Nanzdietschweiler

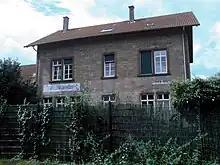
Dietschweiler Station reception building

Nanzdietschweiler lies on the linking road through the Glan valley between Glan-Münchweiler and Schönenberg-Kübelberg. "Bundesstraße" 423 runs in a straight line in the north parallel to this road. The Autobahn interchanges are very favourably placed, with Interchange 8 (Glan-Münchweiler) on the A 62 (Kaiserslautern–Trier) only some 3 km away, Interchange 9 (Hütschenhausen-Katzenbach), also on the A 62, 5 km away and Interchange 11 (Bruchmühlbach-Miesau) on the A 6 (Saarbrücken–Mannheim) only some 10 km away. Formerly, Nanzdietschweiler lay on the so-called strategic railway line between Bad Münster am Stein and Homburg (the Glan Valley Railway or "Glantalbahn"), which was built in 1904 and abandoned in the 1980s. The nearest railway station nowadays is Glan-Münchweiler station, 5 km away, on the Landstuhl–Kusel railway. The old station in the village first bore the name “Dietschweiler-Nanzweiler”, before it was renamed “Dietschweiler” in 1912. In the early 1960s, a halt was opened at Nanzweiler in the hopes of enhancing use of the southern stretch of the line between Homburg and Glan-Münchweiler, but by the late 1970s, the halt was closed. Passenger service ended in 1981, putting an end to all regular traffic, since goods service had already been given up between Schönenberg-Kübelberg and Glan-Münchweiler. In the late 1980s, the tracks were torn up. In 2002, the Glan-Blies Way, a cycling and hiking path, was opened on the former trackbed, eventually reaching its full length in 2006.